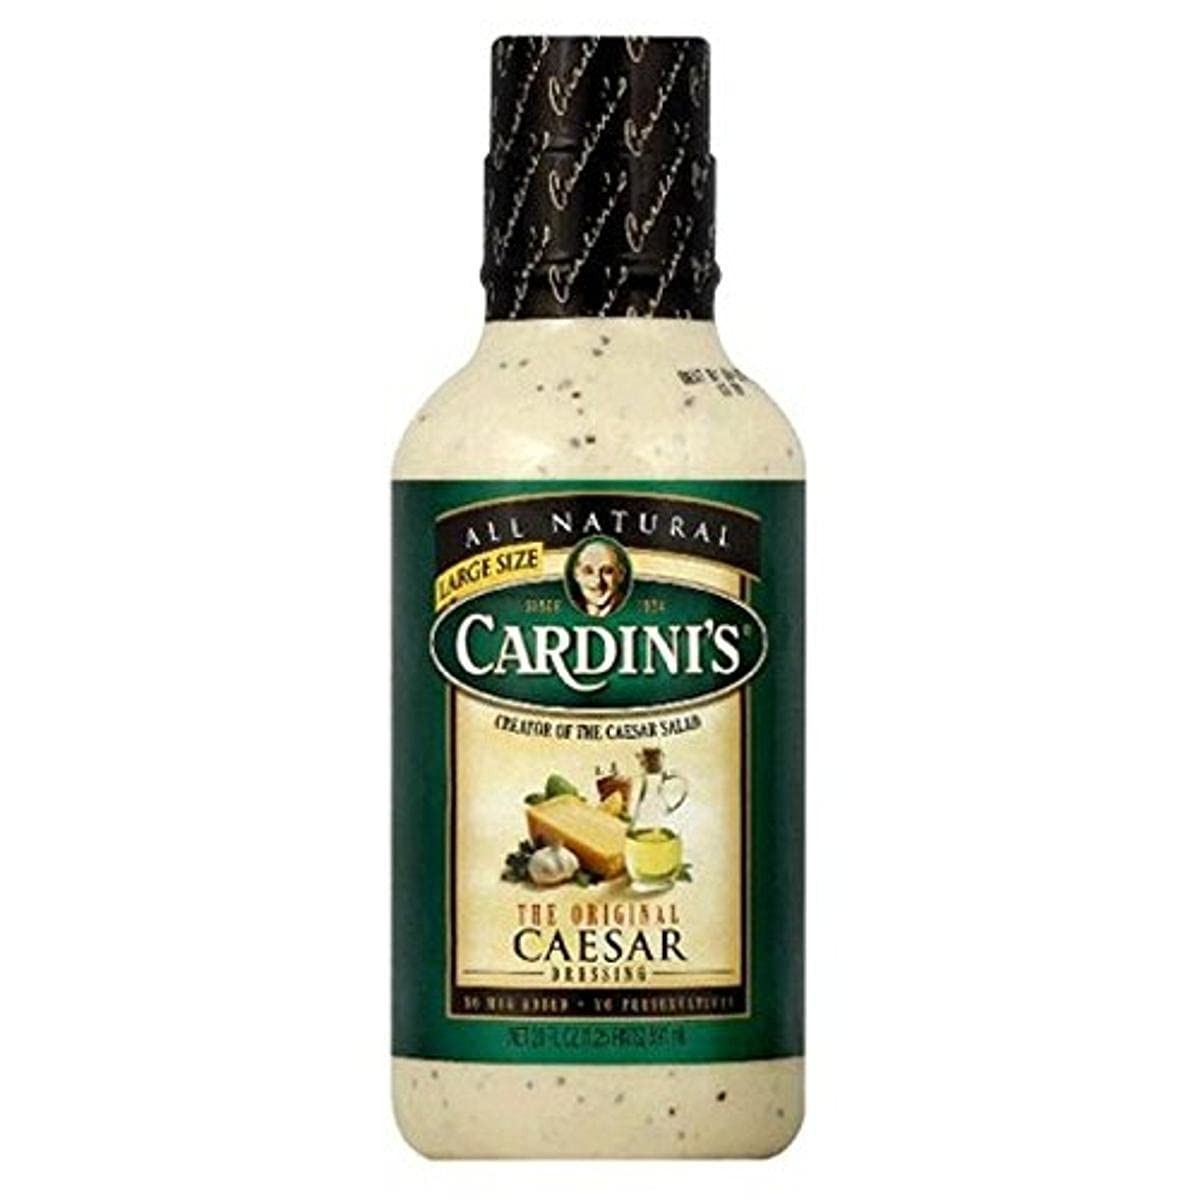
Item Name: Cardini's Original Caesar Dressing, 20 oz
Bullet Point 1: Product Type:Pantry
Bullet Point 2: Item Package Dimension:7.85 " L X2.85 " W X2.85 " H
Bullet Point 3: Item Package Weight:1.38 lbs
Bullet Point 4: Country Of Origin: United States
Value: 20.0
Unit: oz

Price: 5.12